Outline of Hong Kong

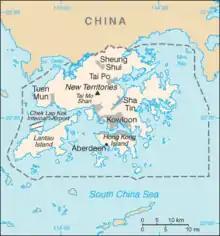
An enlargeable basic map of Hong Kong

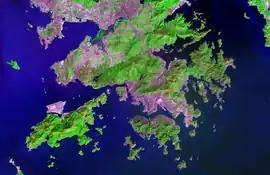
An enlargeable false colour satellite image of Hong Kong

International organization membership of Hong Kong